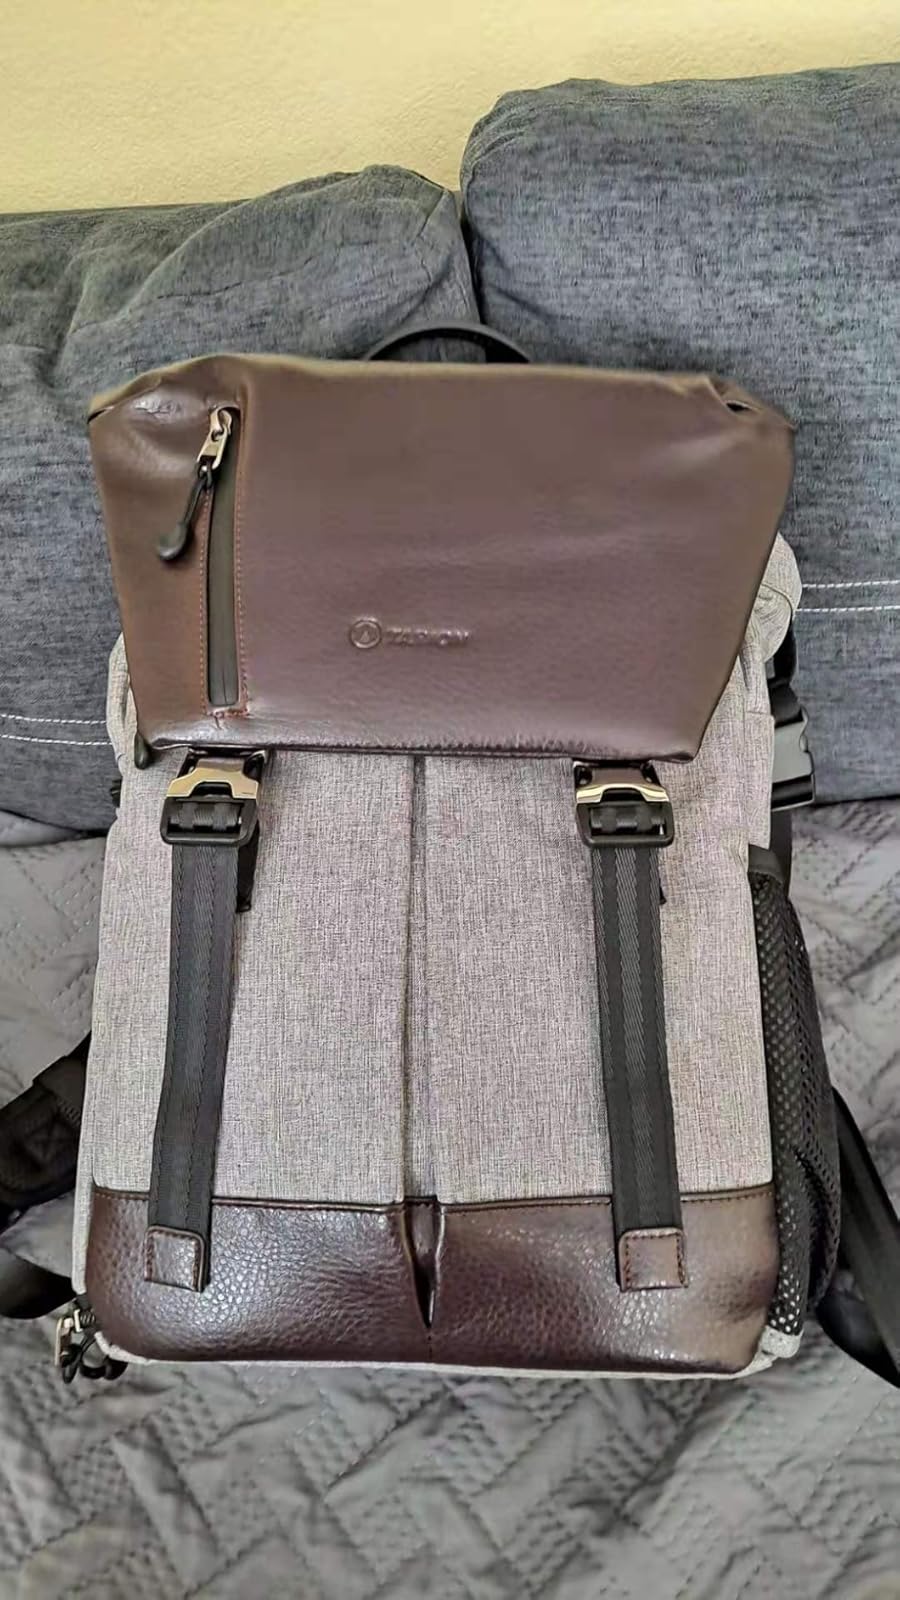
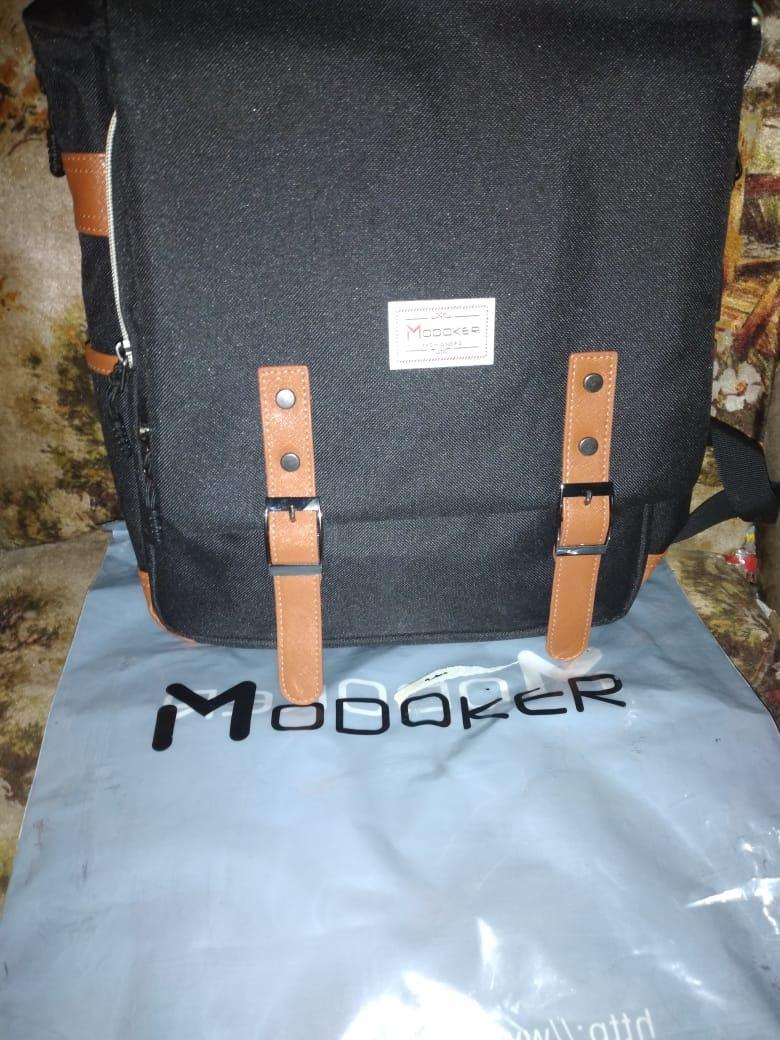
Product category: bag
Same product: no